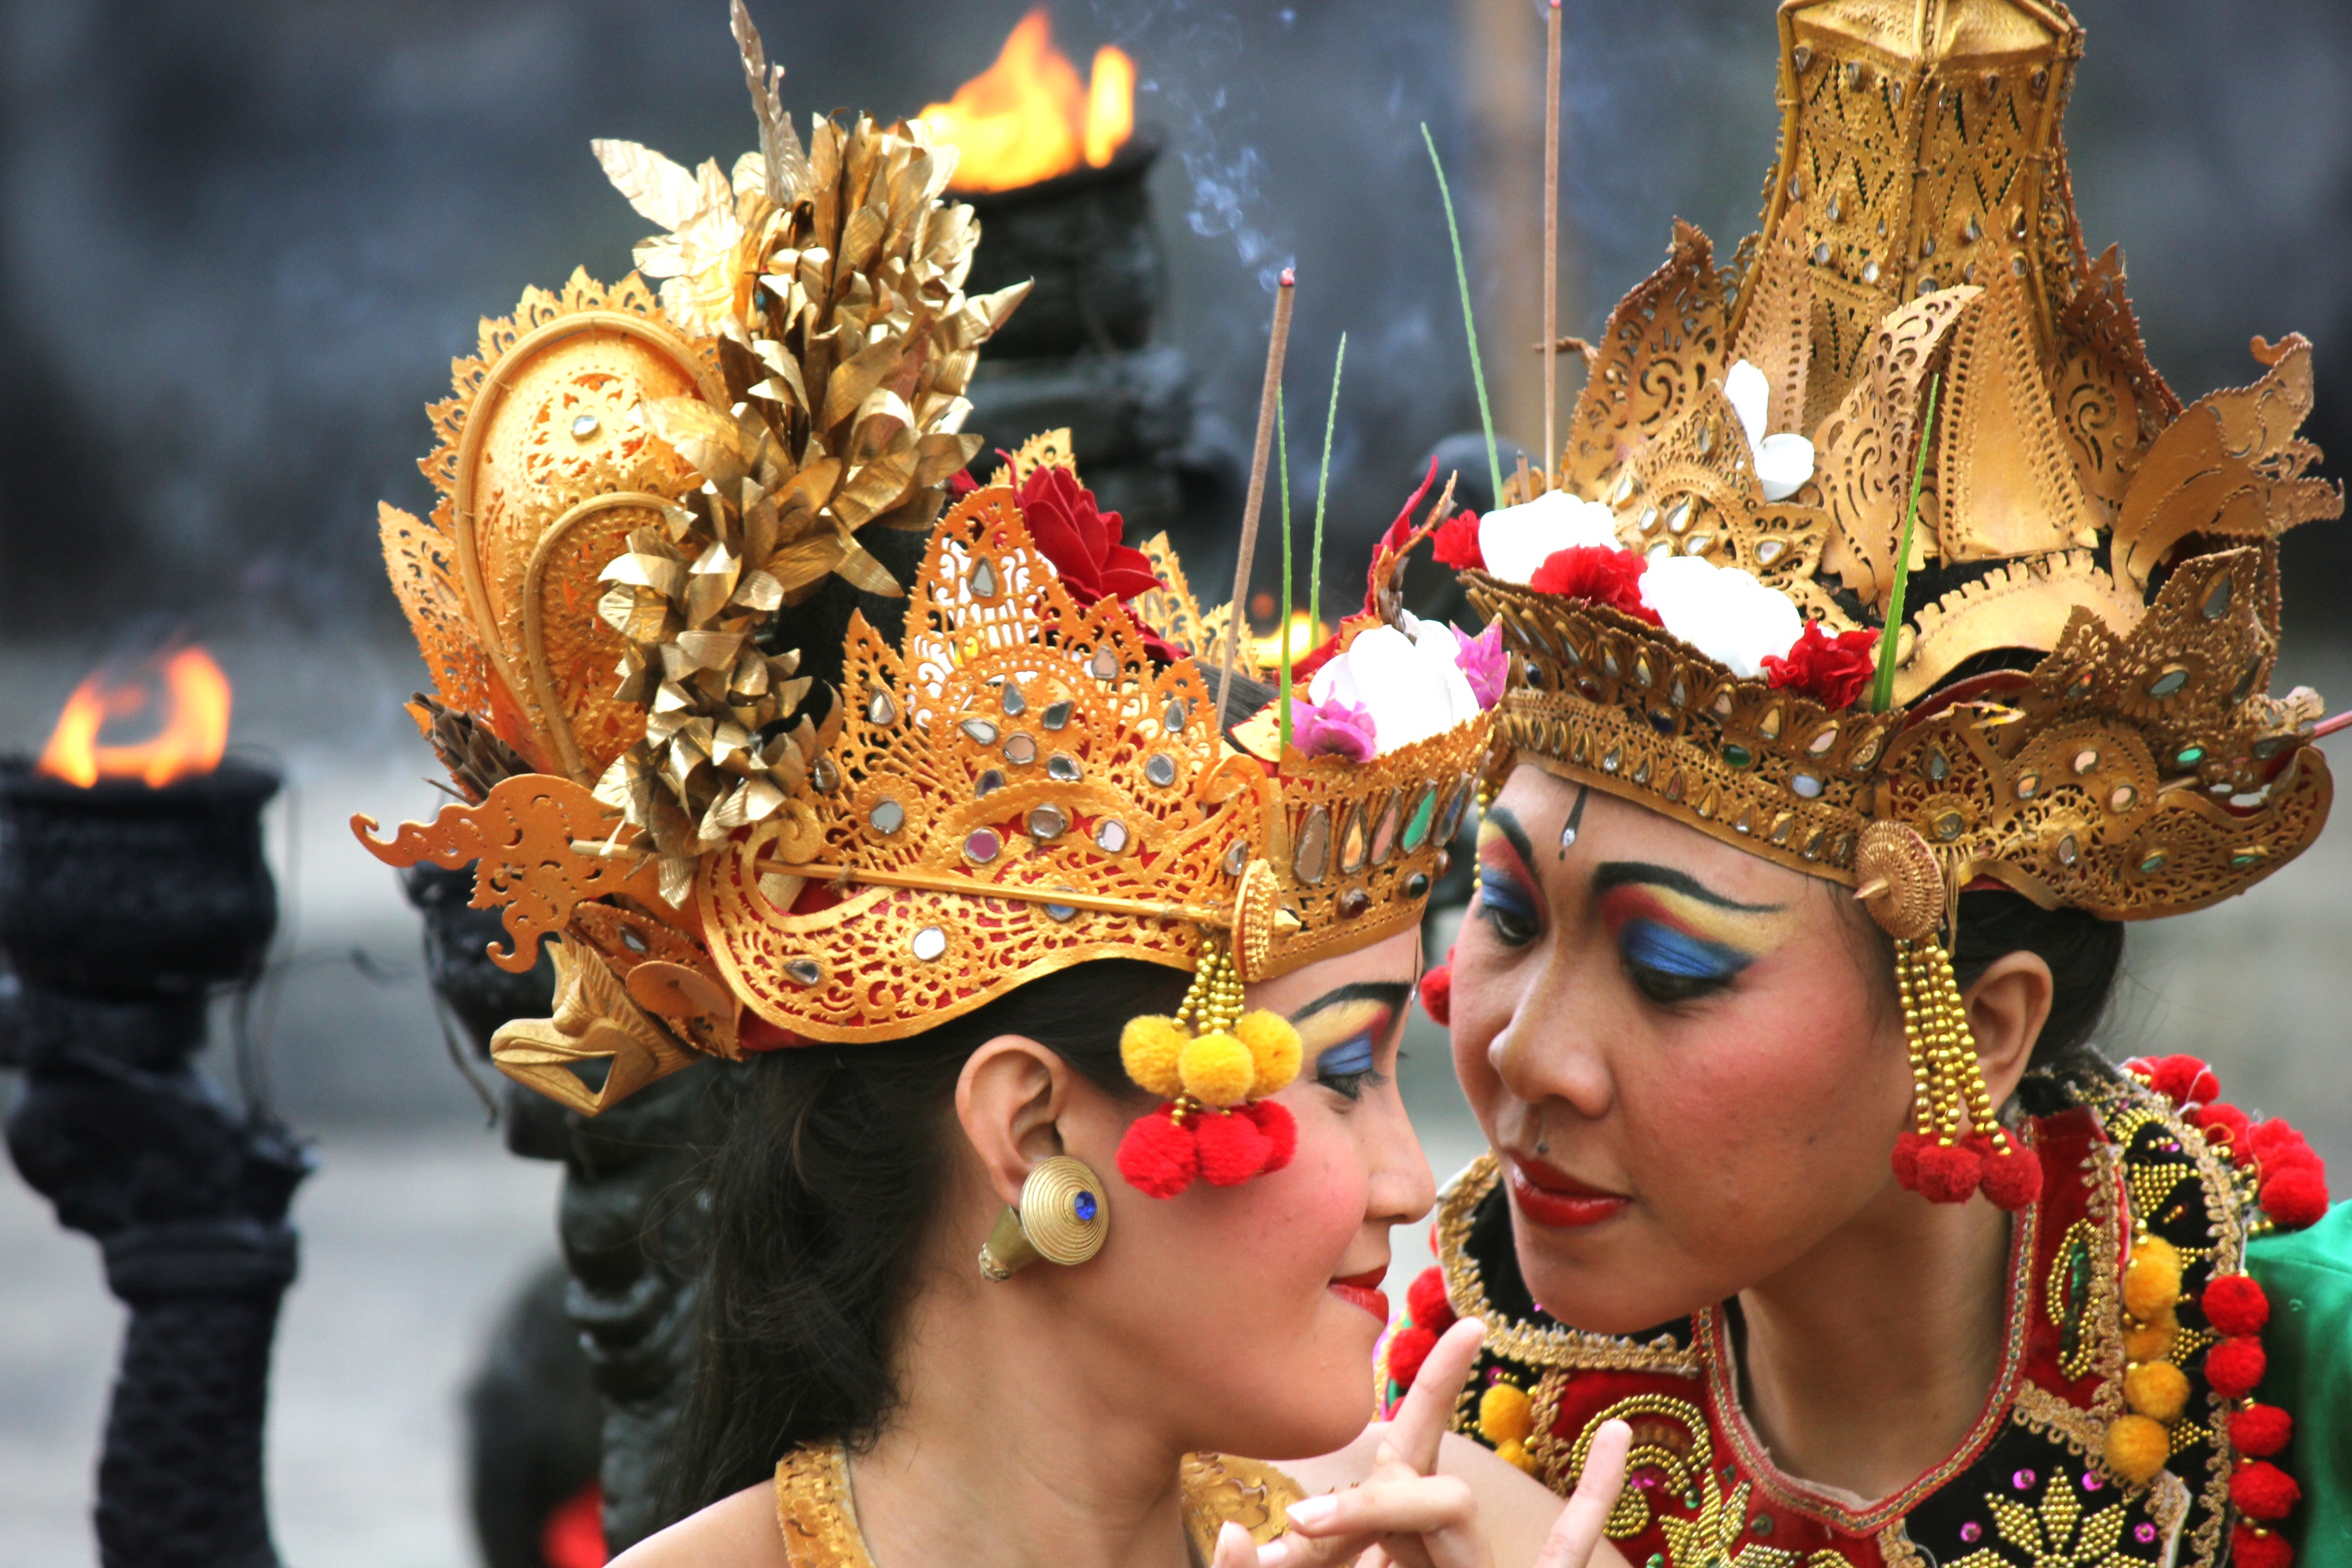
carnival, festival, event, tradition